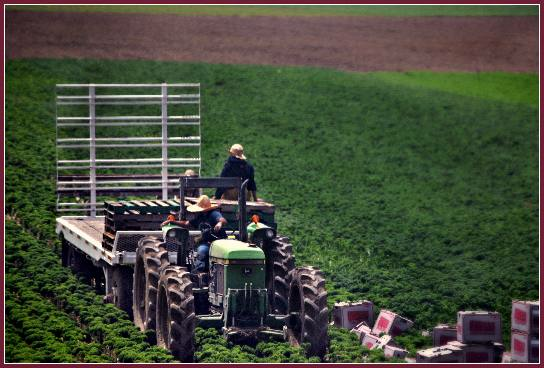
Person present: Yes